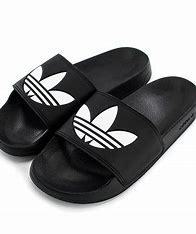
Brand: Adidas
Model: Adilette Lite